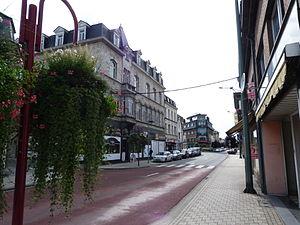
Athus (centre)
Athus est une localité et une section de la ville belge d'Aubange. Elle est située en Région wallonne, dans la province de Luxembourg, dans le Pays d'Arlon. On y parle le français et la langue vernaculaire traditionnelle est le luxembourgeois.